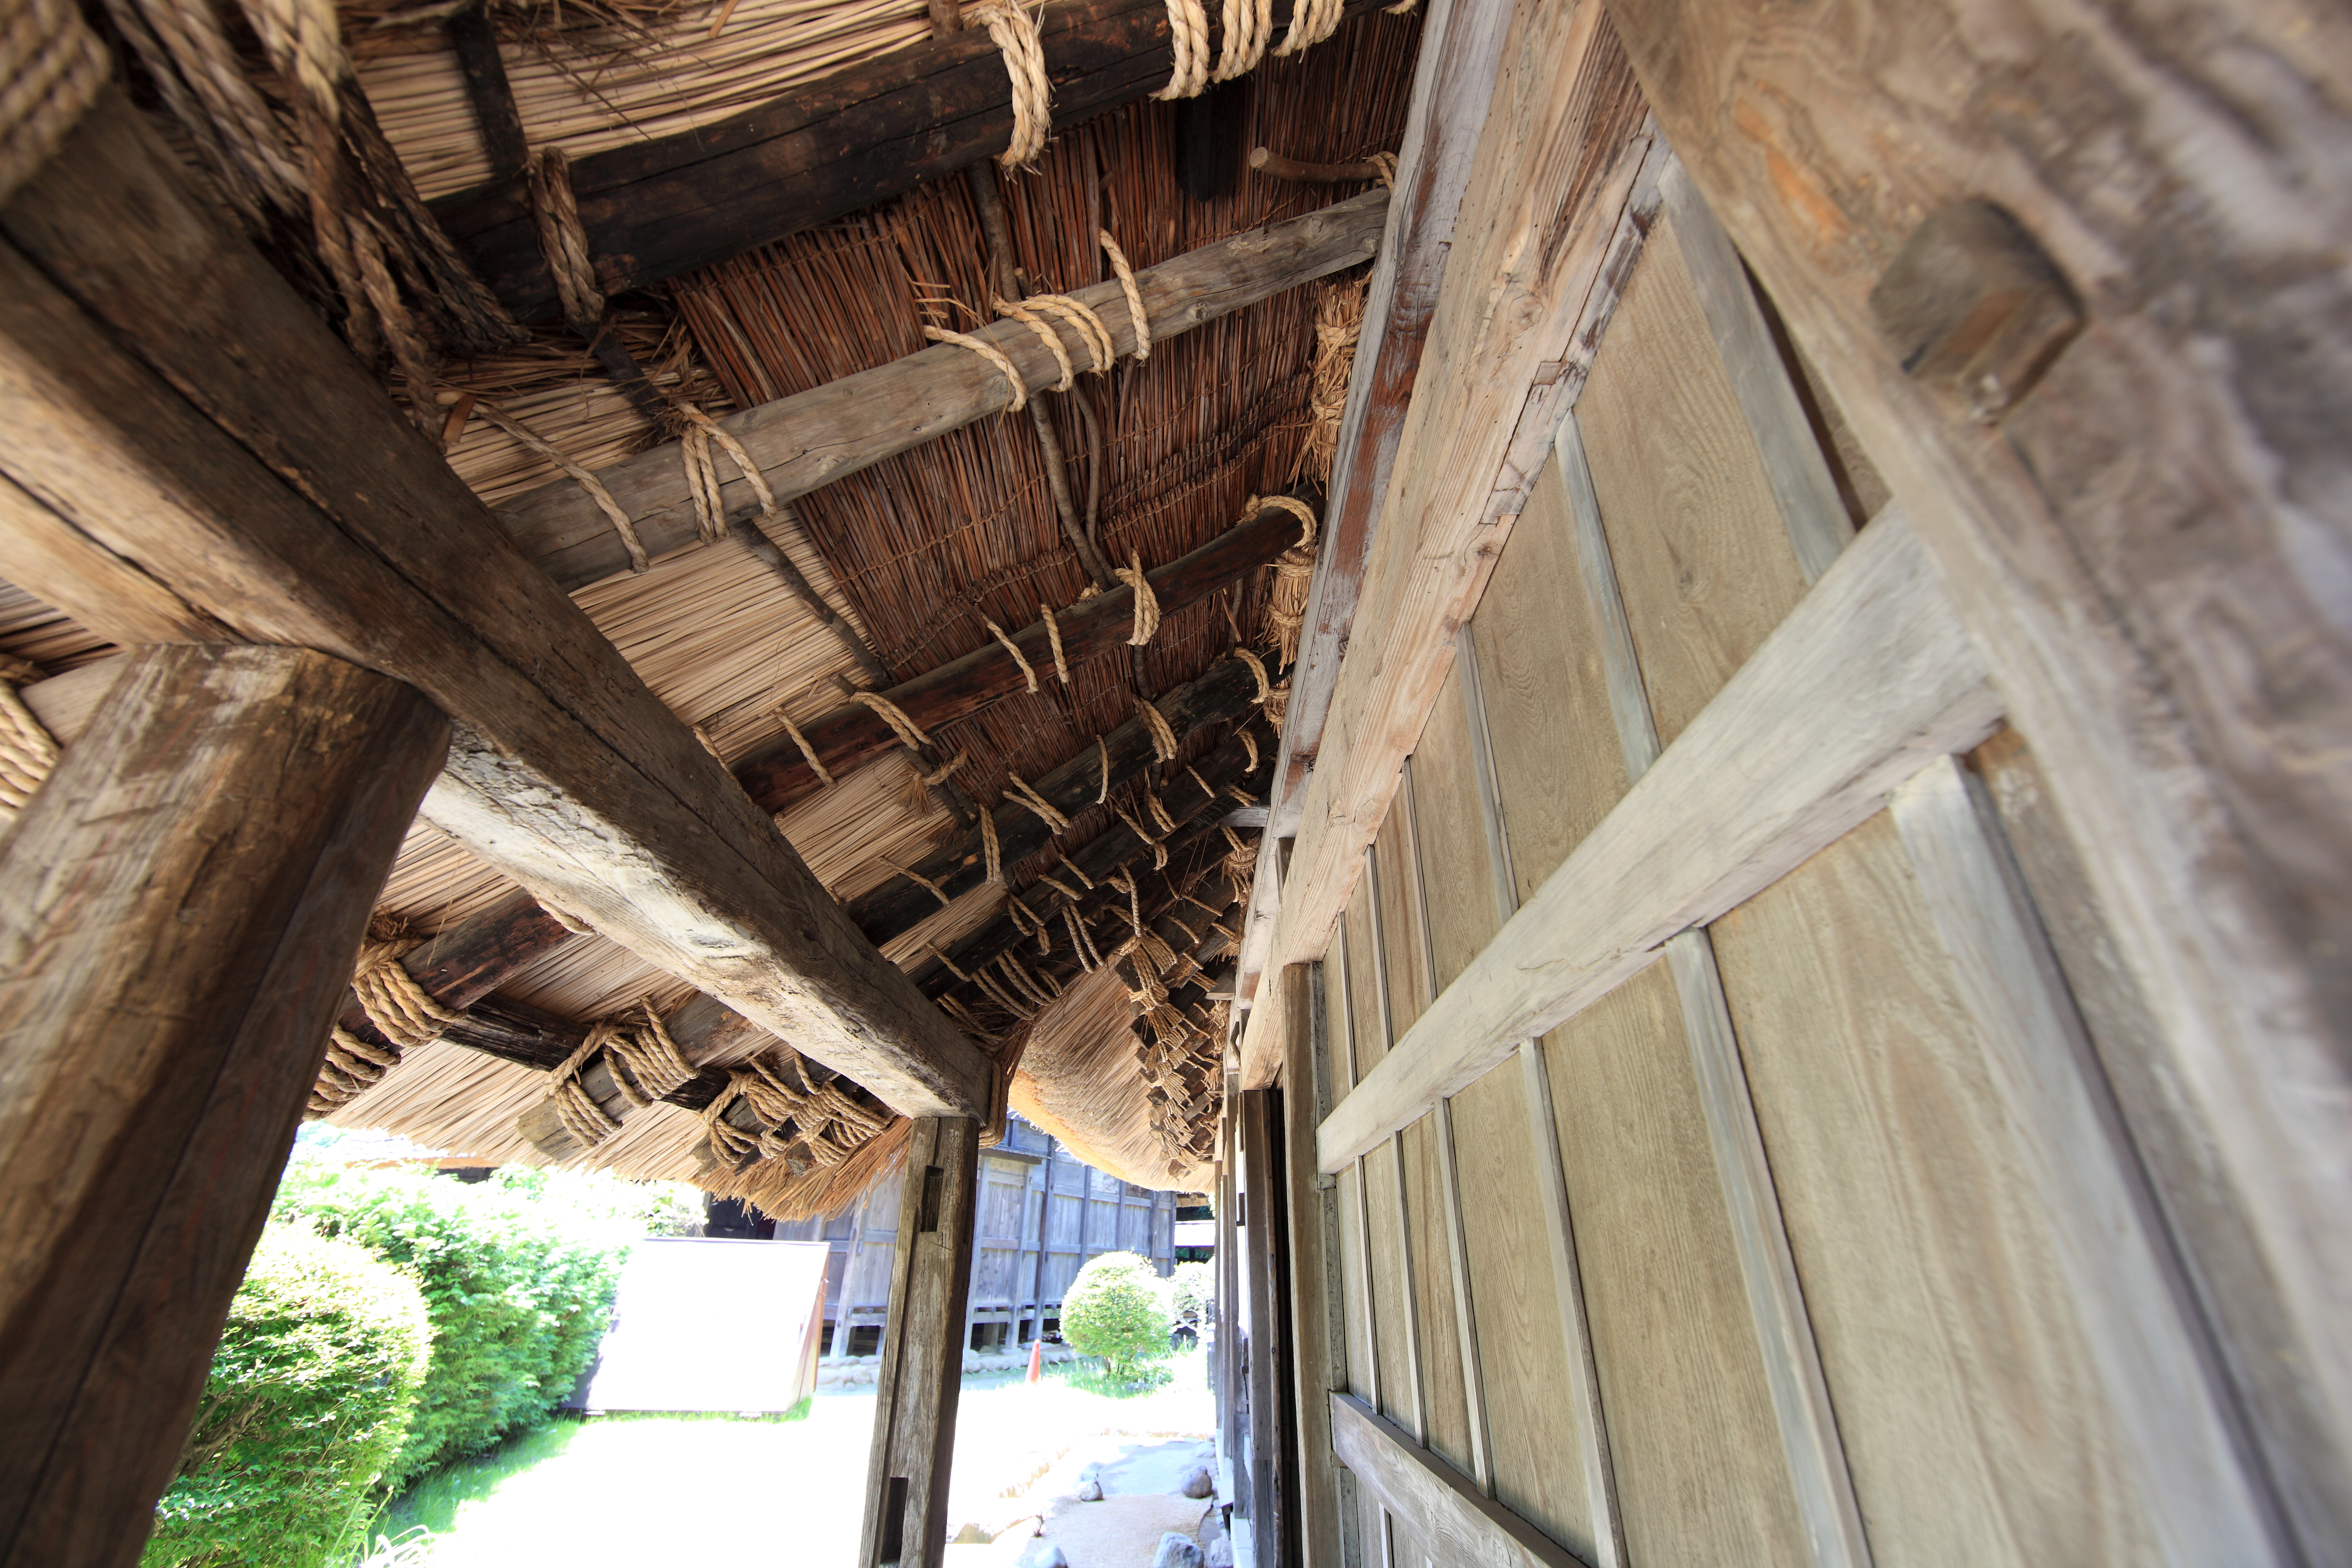
architecture, wood, house, roof, barn, beam, ceiling, high, ancient, residence, japanese, 5d, style, hires, estate, markii, traditional, thatched, hi, res, resolution, thatchedroof, canonef14mmf28liiusm